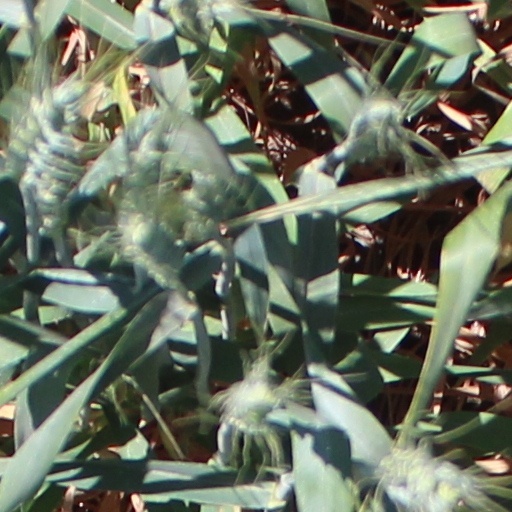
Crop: wheat